Sigmund Spaeth

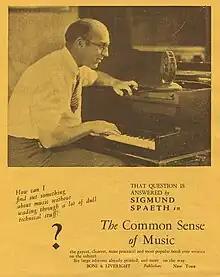
Ad for "The Common Sense of Music" (1925)

In addition to a popular syndicated newspaper column, "Music for Everybody", Spaeth contributed articles to many periodicals, including "The New Yorker", "Vanity Fair", "The New Republic", "Esquire", "McCall's", "Scribner's Magazine", "Harper's", "Saturday Evening Post", and "Woman's Day". He was editor-in-chief of "Music Journal" for ten years.